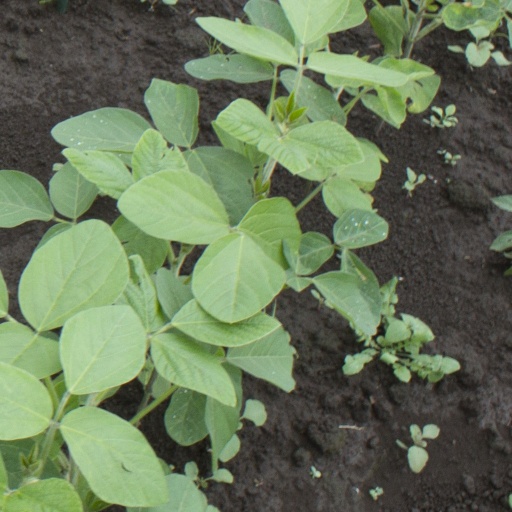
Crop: soybean